Kristo Kirka

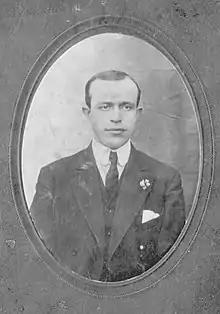

Kristo Kirka (17 January 1883 – 28 April 1955) was an Albanian patriot, diplomat, politician and activist. He is one of the most contributing figures of the Albanian national cause.